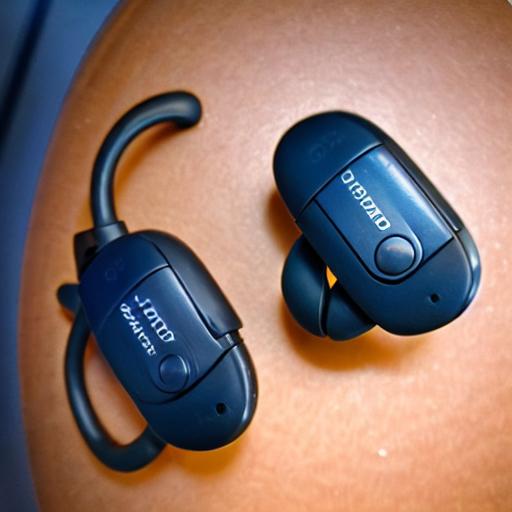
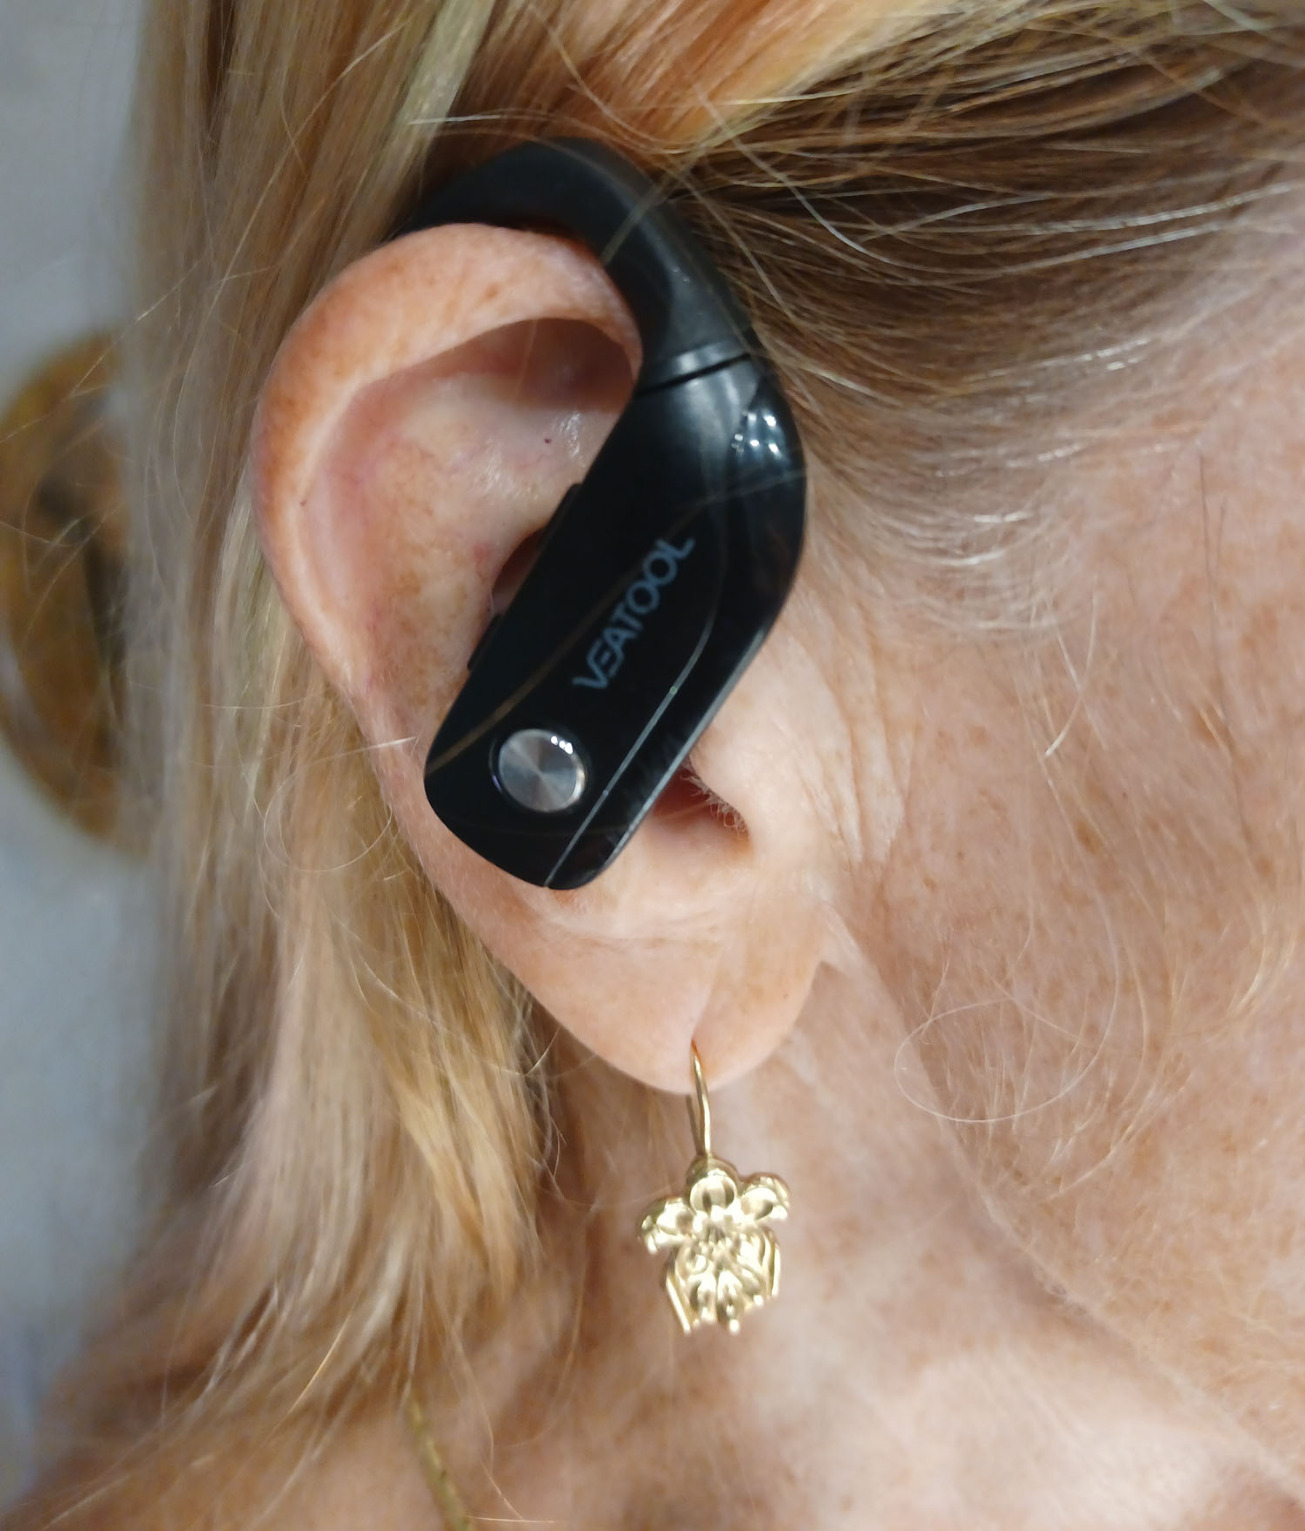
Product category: earbuds
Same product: no